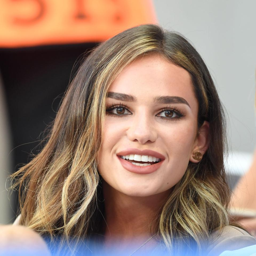
the model , who is now sporting darker hair , joined the injured superstar